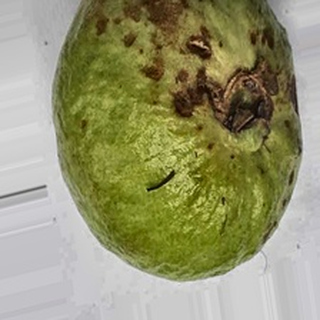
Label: guava_anthracnose